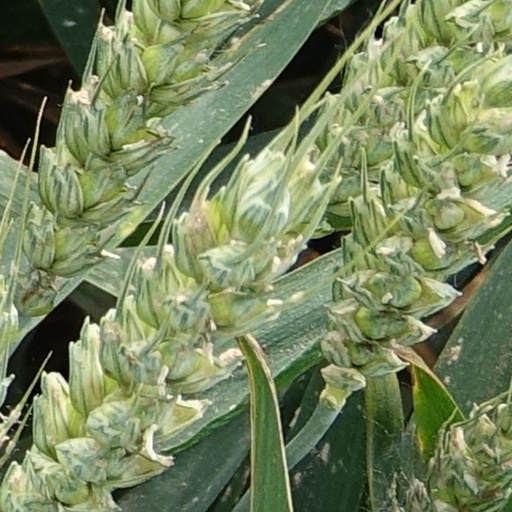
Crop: wheat